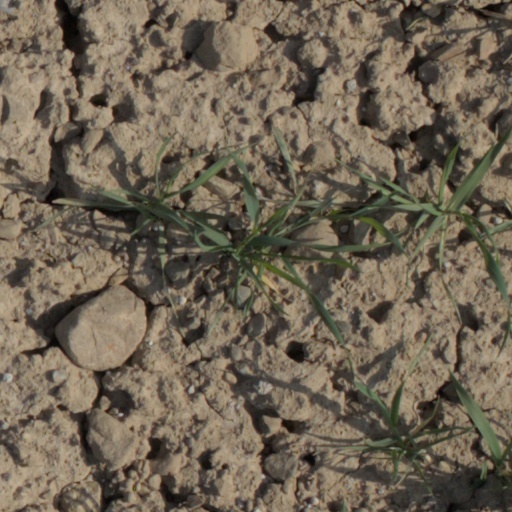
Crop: wheat